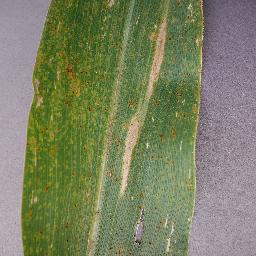
Label: Corn___Northern_Leaf_Blight